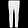
Label: Trouser